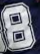
Number: 8